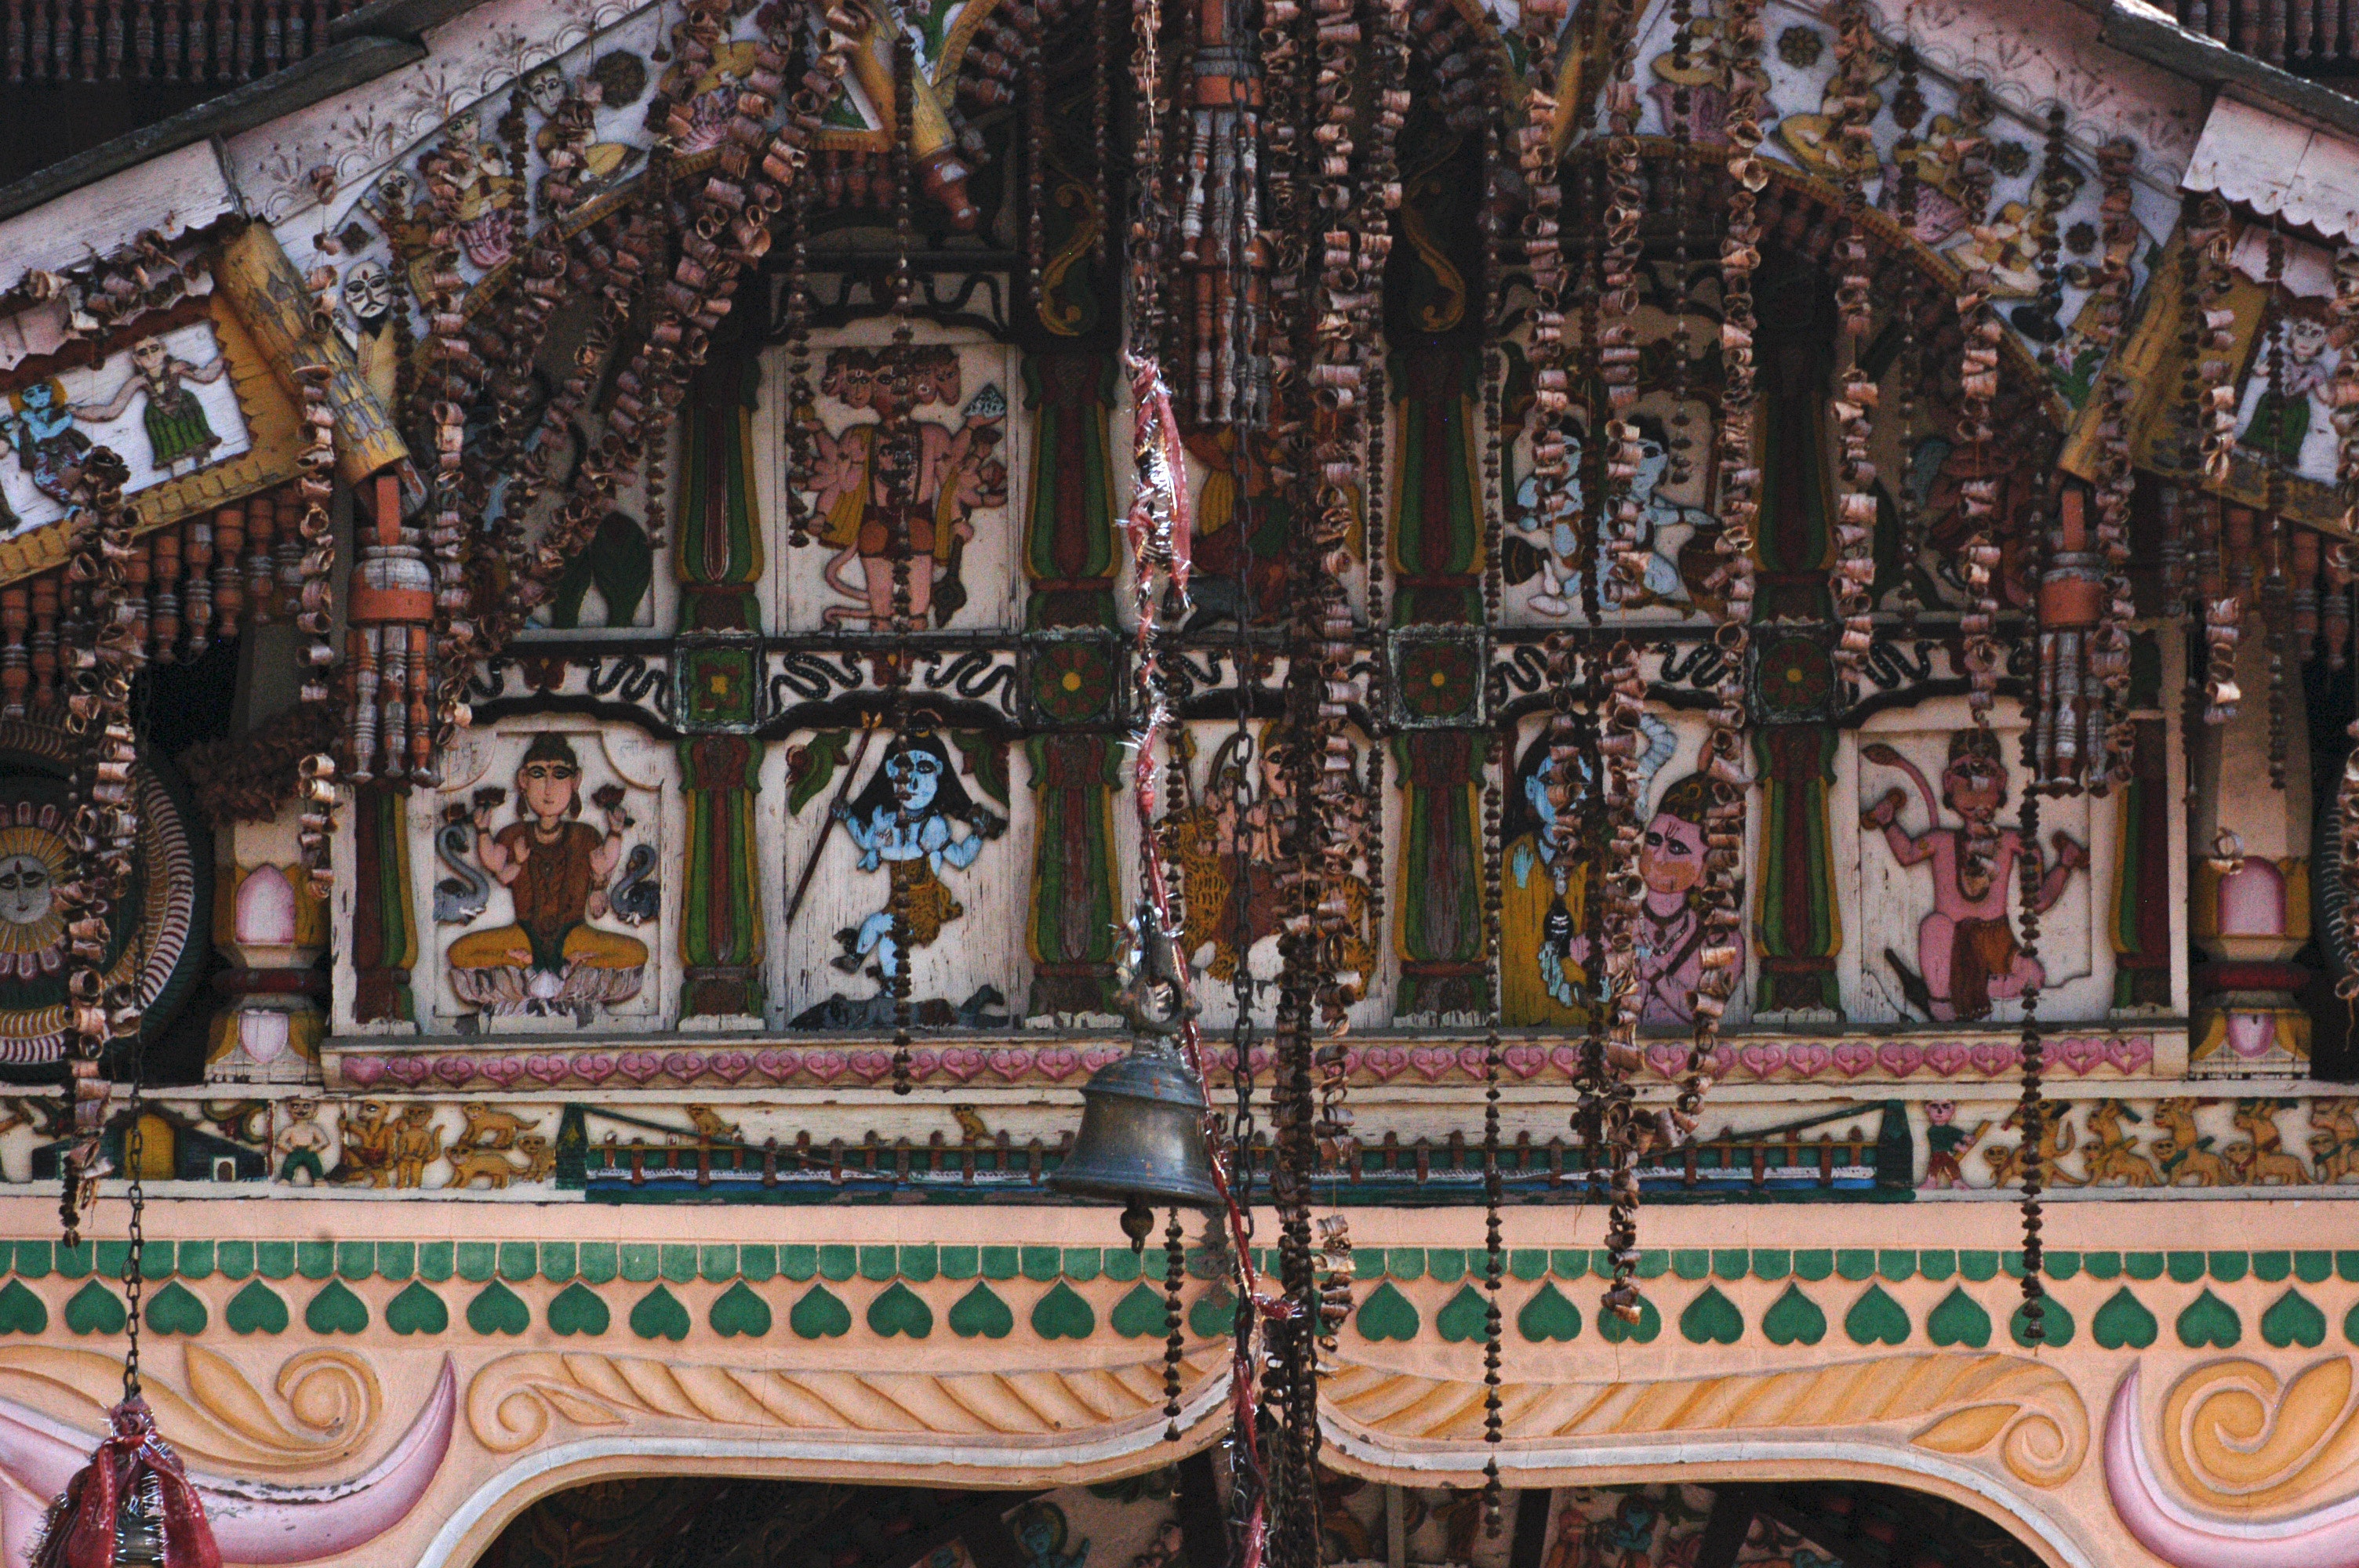
holy places, architecture, building, art, place of worship, church, carving, religious institute, mural